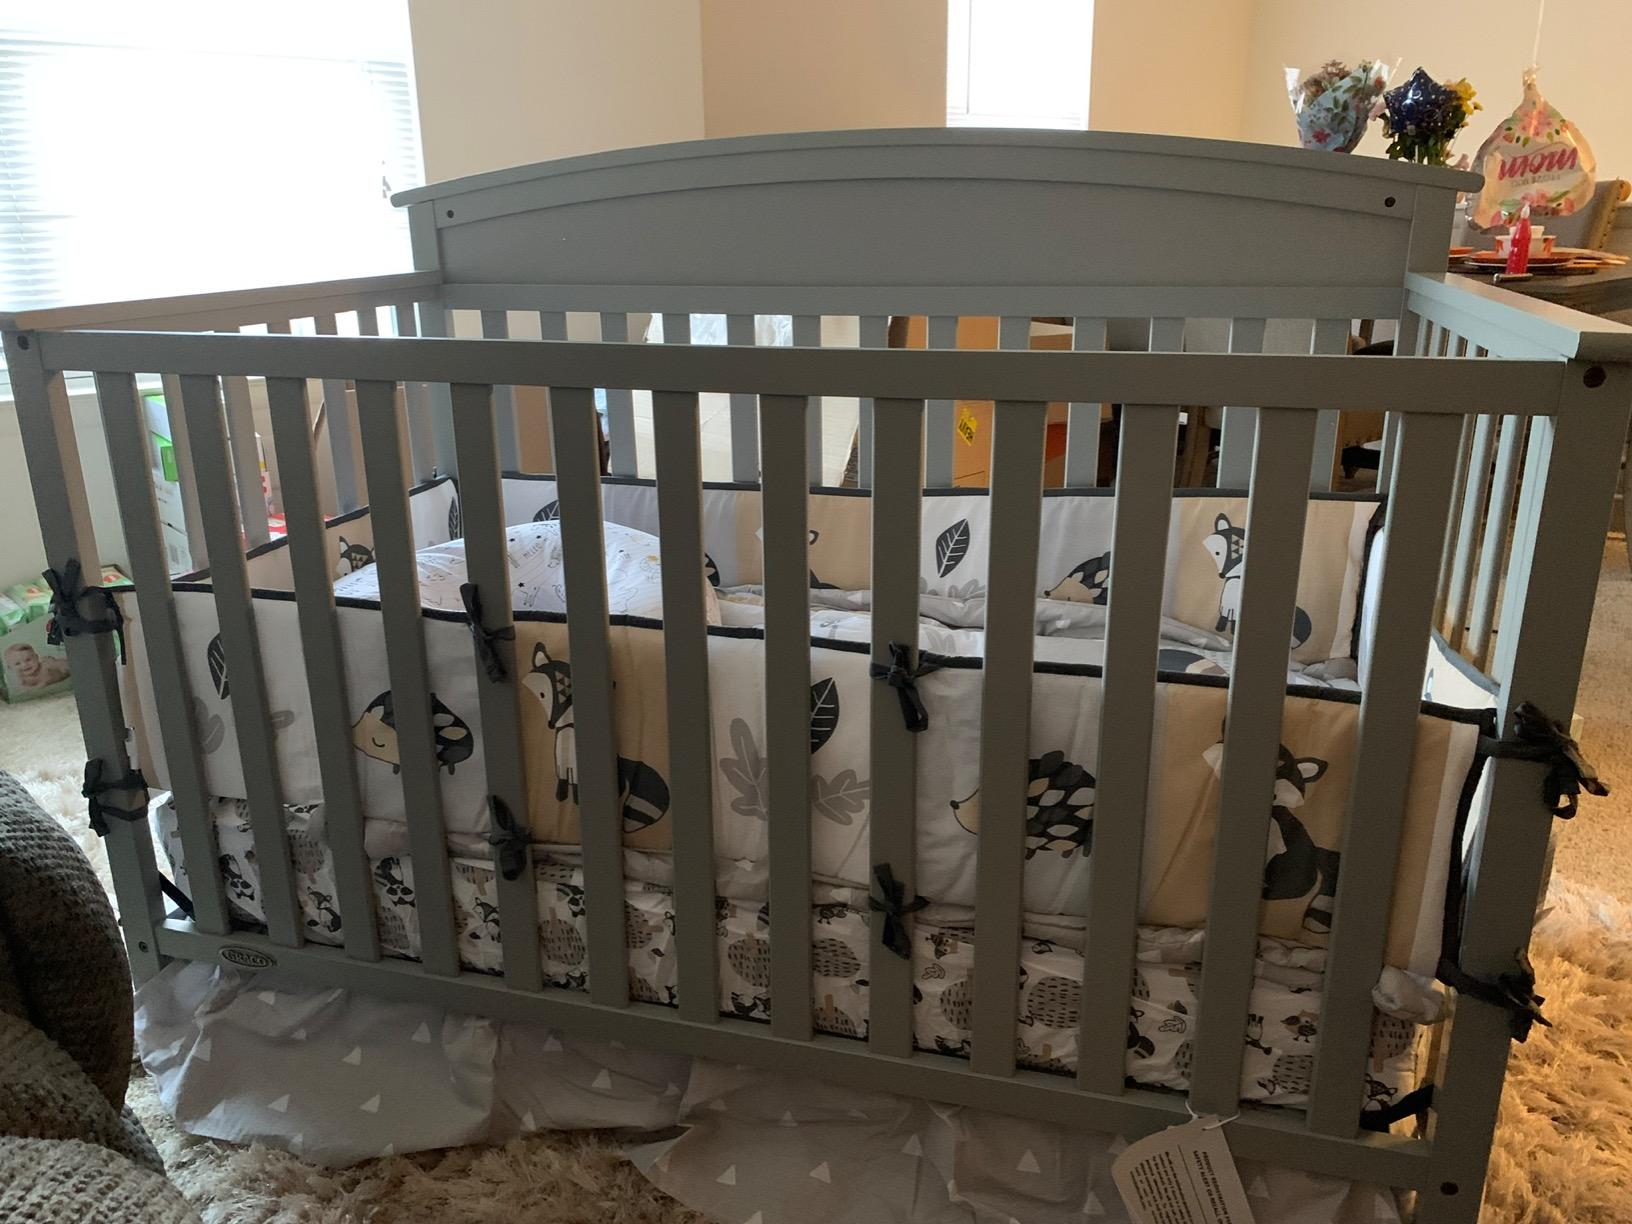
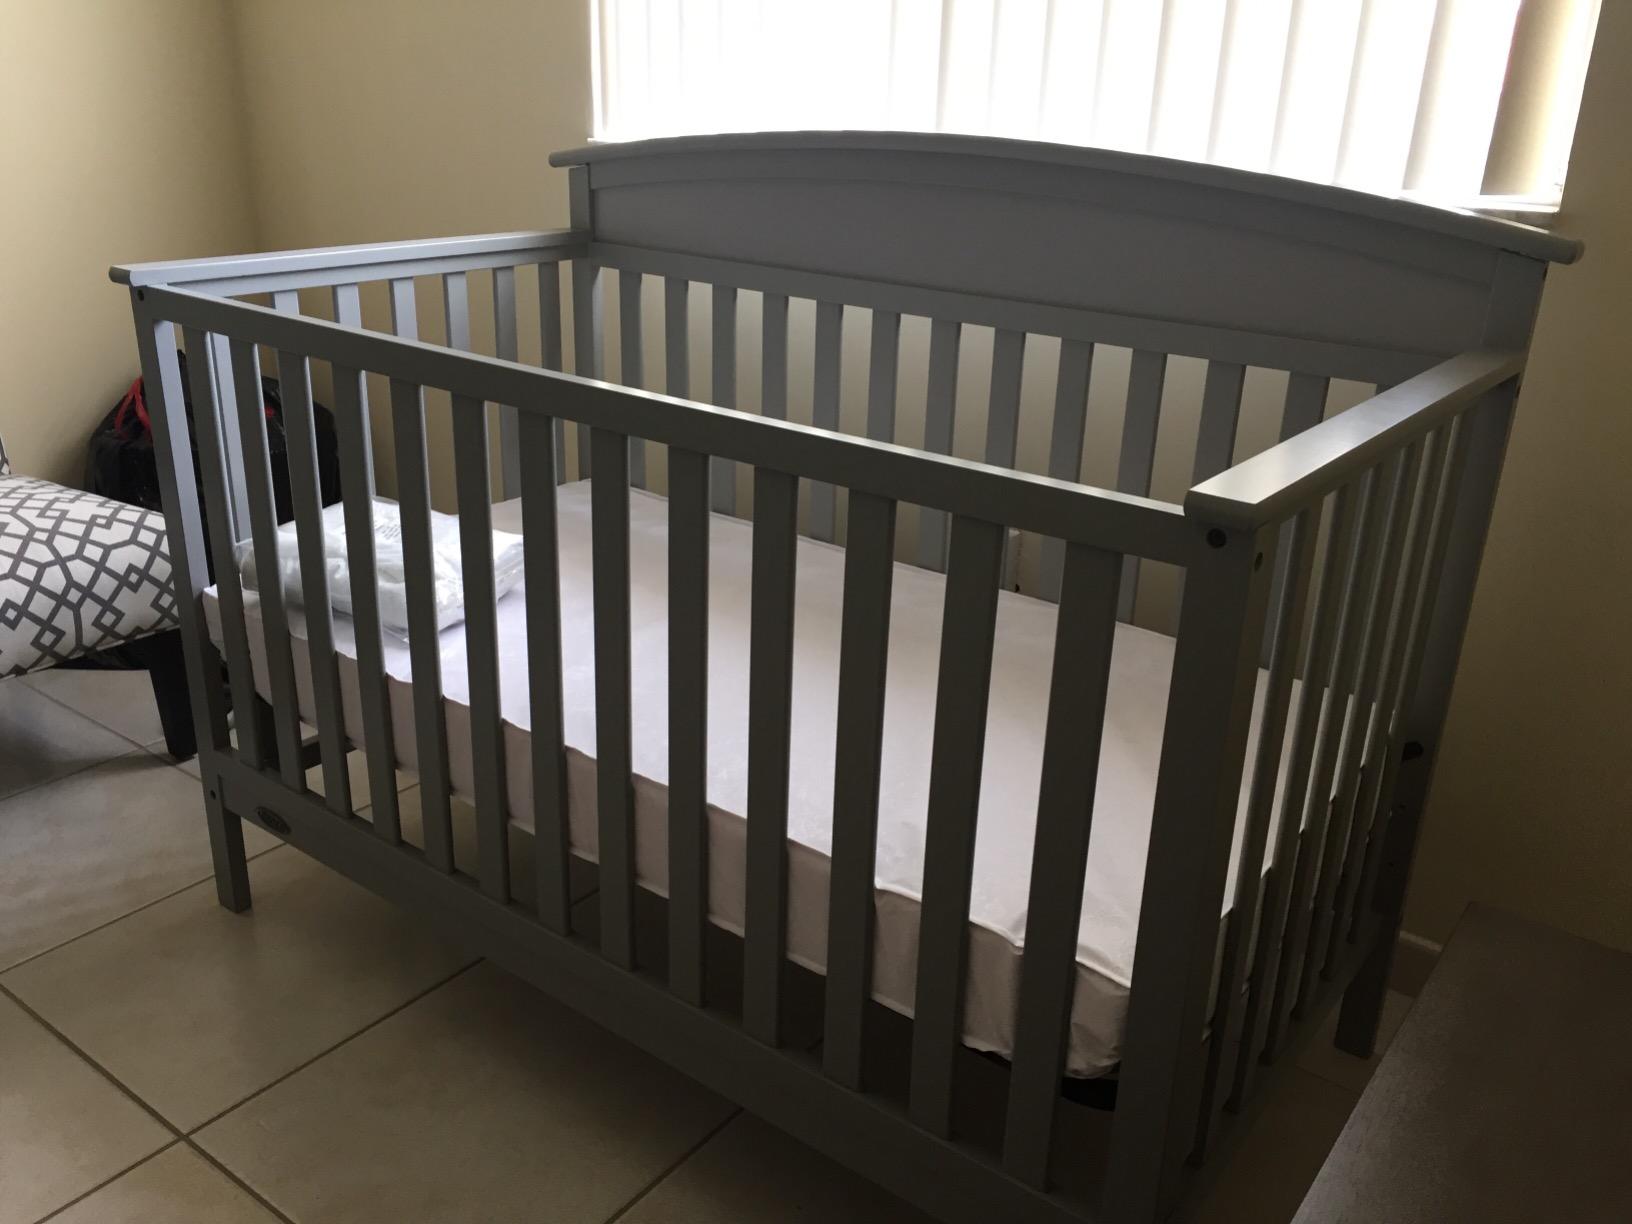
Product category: products_crib
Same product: yes